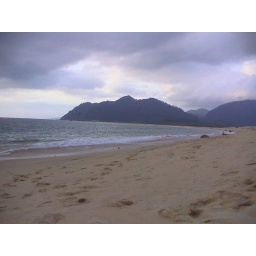
Beach covered by white sand